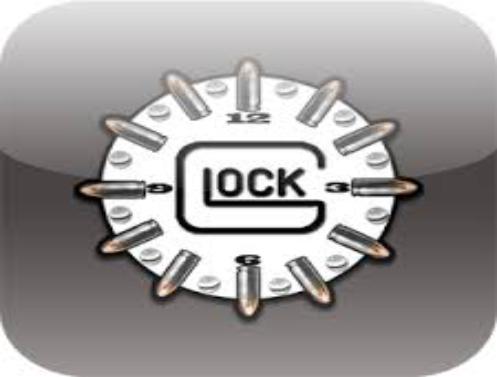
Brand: Glock-2
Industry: Clothes